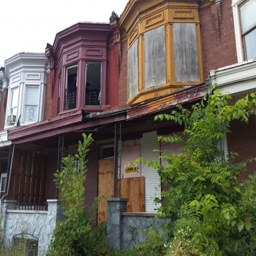
a common sight along structure vacant blighted properties with pockets of life in between .